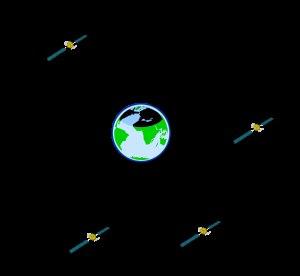
Inmarsat est une société britannique du secteur des télécommunications spécialisée dans la téléphonie par satellite. Inmarsat est fondée en 1979 sous la forme d'une organisation internationale avant d'être privatisée en avril 1999. Inmarsat exploite 11 satellites, assurant les fonctions téléphonie, données, télex et télécopie par l'intermédiaire de 37 stations terrestres. Il reste à l'heure actuelle des satellites de trois générations en opération : Inmarsat 3, Inmarsat 4 et Inmarsat 5.